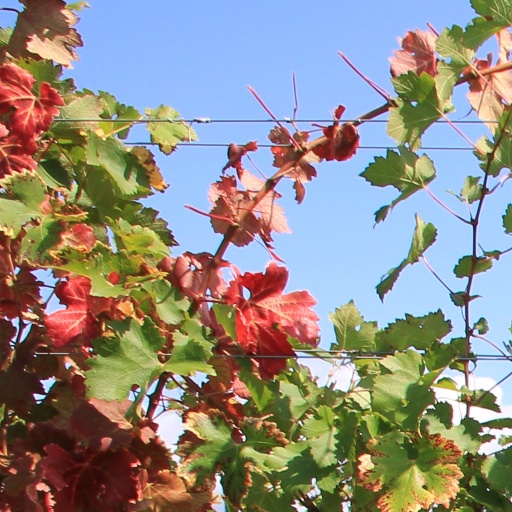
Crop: grape